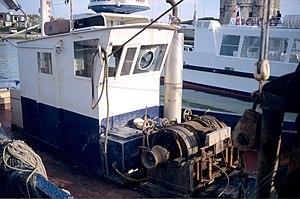
Cette photographie représente la timonerie (cabine où sont les instruments de navigation) d'un petit chalutier de pêche côtière et le treuil de traction motorisé qui sert à remonter le chalut. Port de La Rochelle, Charente Maritime, France.